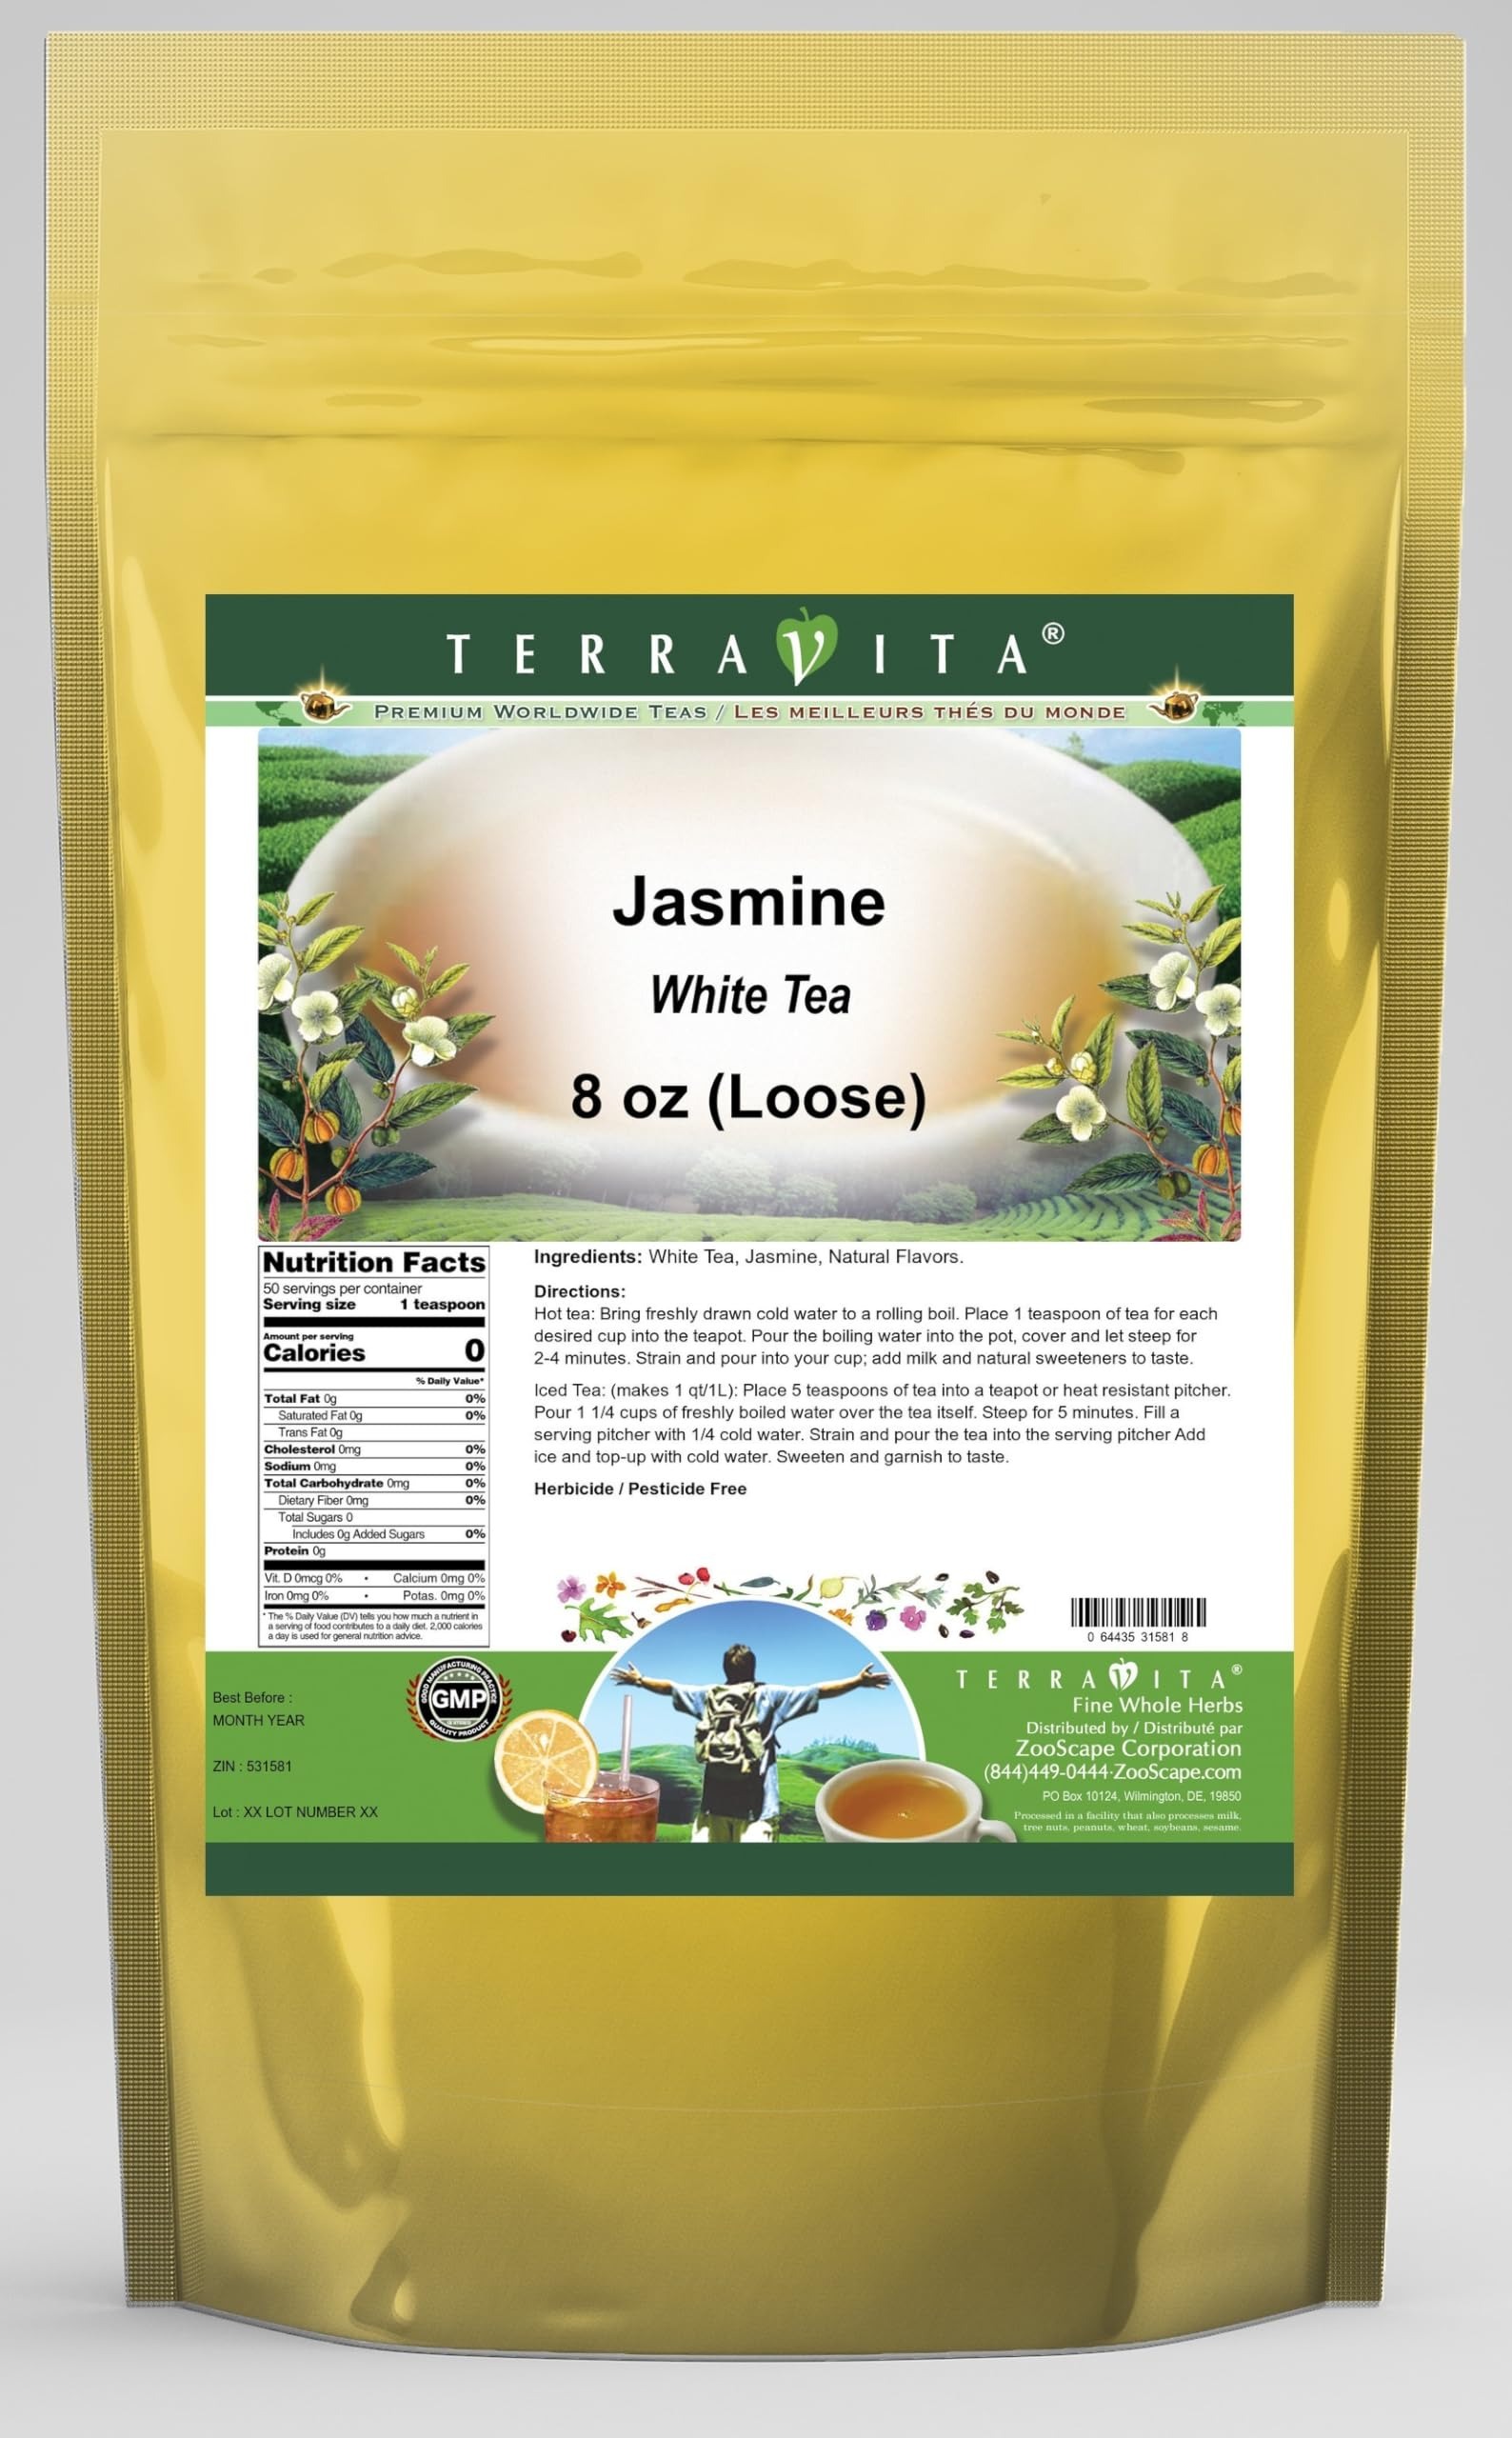
Item Name: Jasmine White Tea (Loose) (8 oz, ZIN: 531581) - 3 Pack
Bullet Point 1: Our Jasmine White Tea is a mouth-watering flavored White tea with Jasmine that you can enjoy all year round! The aroma and Jasmine flavor is a delight! - Ingredients: White tea, Jasmine and Natural Jasmine Flavor.
Bullet Point 2: No fillers.
Bullet Point 3: Manufacturer: TerraVita
Bullet Point 4: Size: 8 oz
Bullet Point 5: Loose Leaf White Tea - Packed in a convenient upright pouch!
Product Description: Our Jasmine White Tea is a mouth-watering flavored White tea with Jasmine that you can enjoy all year round! The aroma and Jasmine flavor is a delight! - Ingredients: White tea, Jasmine and Natural Jasmine Flavor. - Hot tea brewing method: Bring freshly drawn cold water to a rolling boil. Place 1 teaspoon of tea for each desired cup into the teapot. Pour the boiling water into the pot, cover and let steep for 2-4 minutes. Strain and pour into your cup; add milk and natural sweeteners to taste. - Iced tea brewing method: (to make 1 liter/quart): Place 5 teaspoons of tea into a teapot or heat resistant pitcher. Pour 1 1/4 cups of freshly boiled water over the tea itself. Steep for 5 minutes. Fill a serving pitcher with 1/4 cold water. Strain and pour the tea into the serving pitcher Add ice and top-up with cold water. Sweeten and garnish to taste. - TerraVita is an exclusive line of premium-quality, natural source products that use only the finest, purest and most potent ingredients found around the world. TerraVita is hallmarked by the highest possible standards of purity, potency, stability and freshness. All of our products are prepared with the highest elements of quality control, from raw materials through the entire manufacturing process, up to and including the moment that the bottles or bags are sealed for freshness and shipped out to you. Our highest possible standards are certified by independent laboratories and backed by our personal guarantee. - TerraVita exists to meet and ensure your family's health and wellness without the harmful effects of chemicals and health products. We strive to make all of our products affordable and reliable and are constantly searching the market to maintain our affordability and to look for new ways to serve you and the ones you
Value: 24.0
Unit: Ounce

Price: 141.62